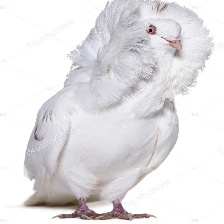
Species: JACOBIN PIGEON
Scientific name: COLUMBA LIVIA